Edward Ebenezer Kay

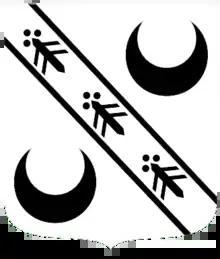
Arms displayed at Lincoln's Inn

He was admitted to Trinity College, Cambridge in 1839 and received a B.A. in 1844 and an M.A. in 1847. He was admitted to Lincoln's Inn in 1844, called to the bar in 1847. He became an authorised reporter at the Court of Chancery and was the author of "Kay's Reports" and part of "Kay and Johnson's Reports" during the period from 1853 to 1858. He became QC in 1866.